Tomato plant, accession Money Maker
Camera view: bottom (45 deg); turntable rotation: 60 degrees
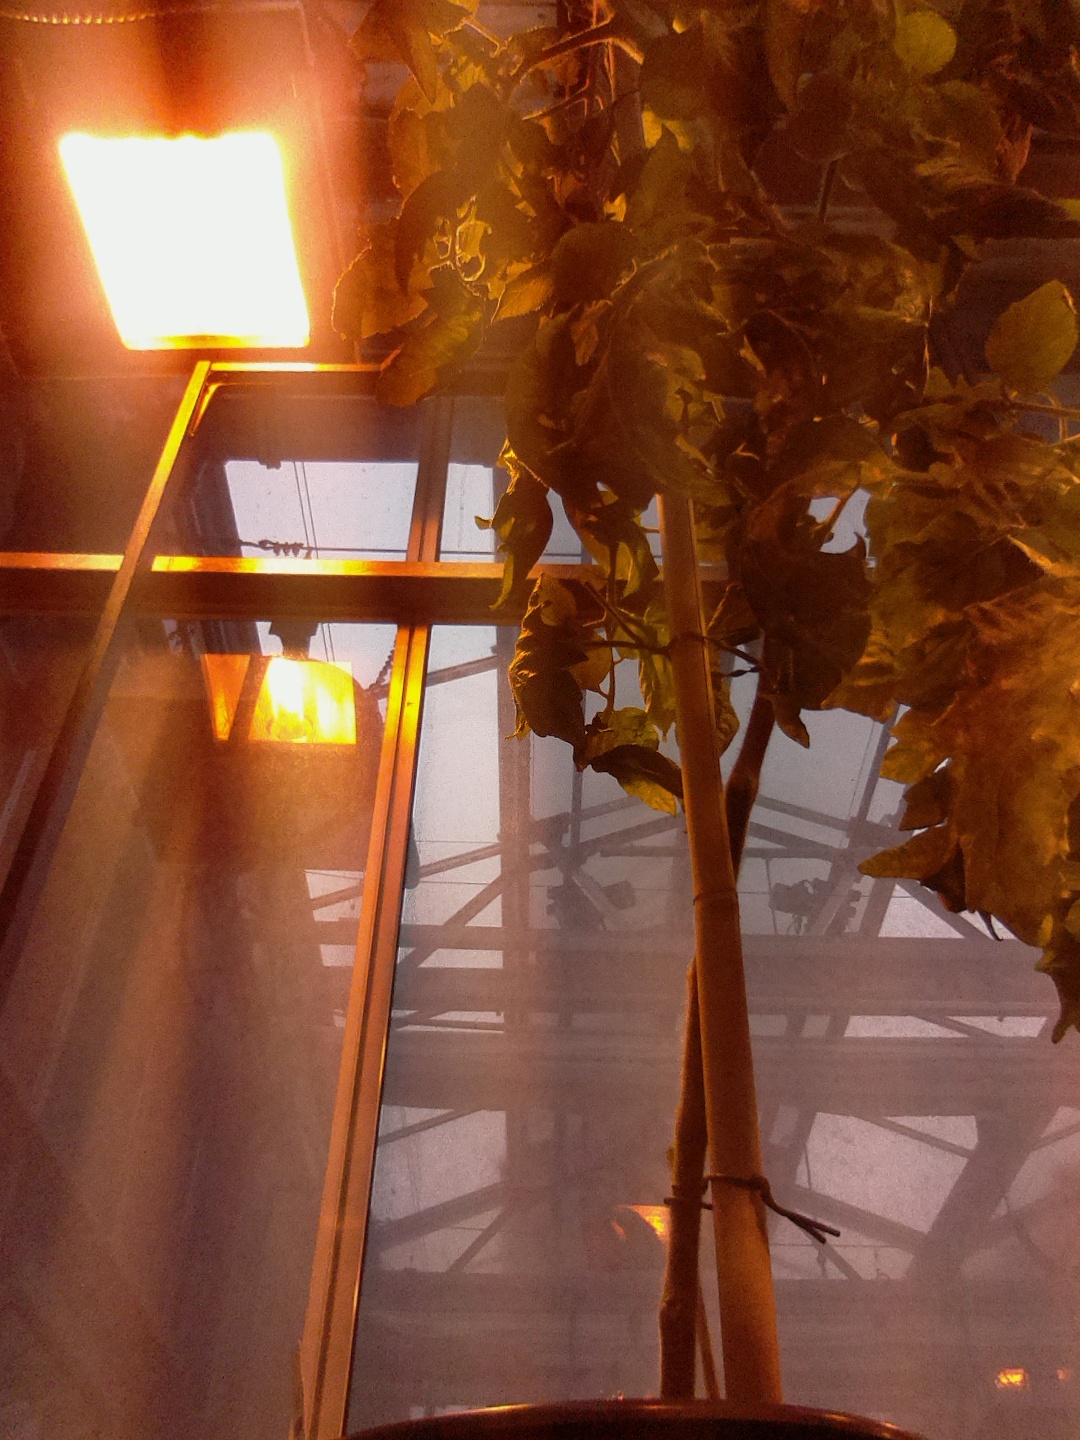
BBCH growth stage 73: 30%-40% of final fruit size